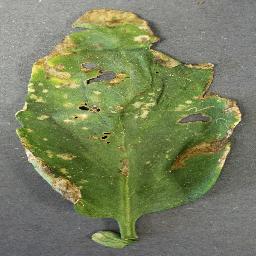
Label: Tomato___Bacterial_spot